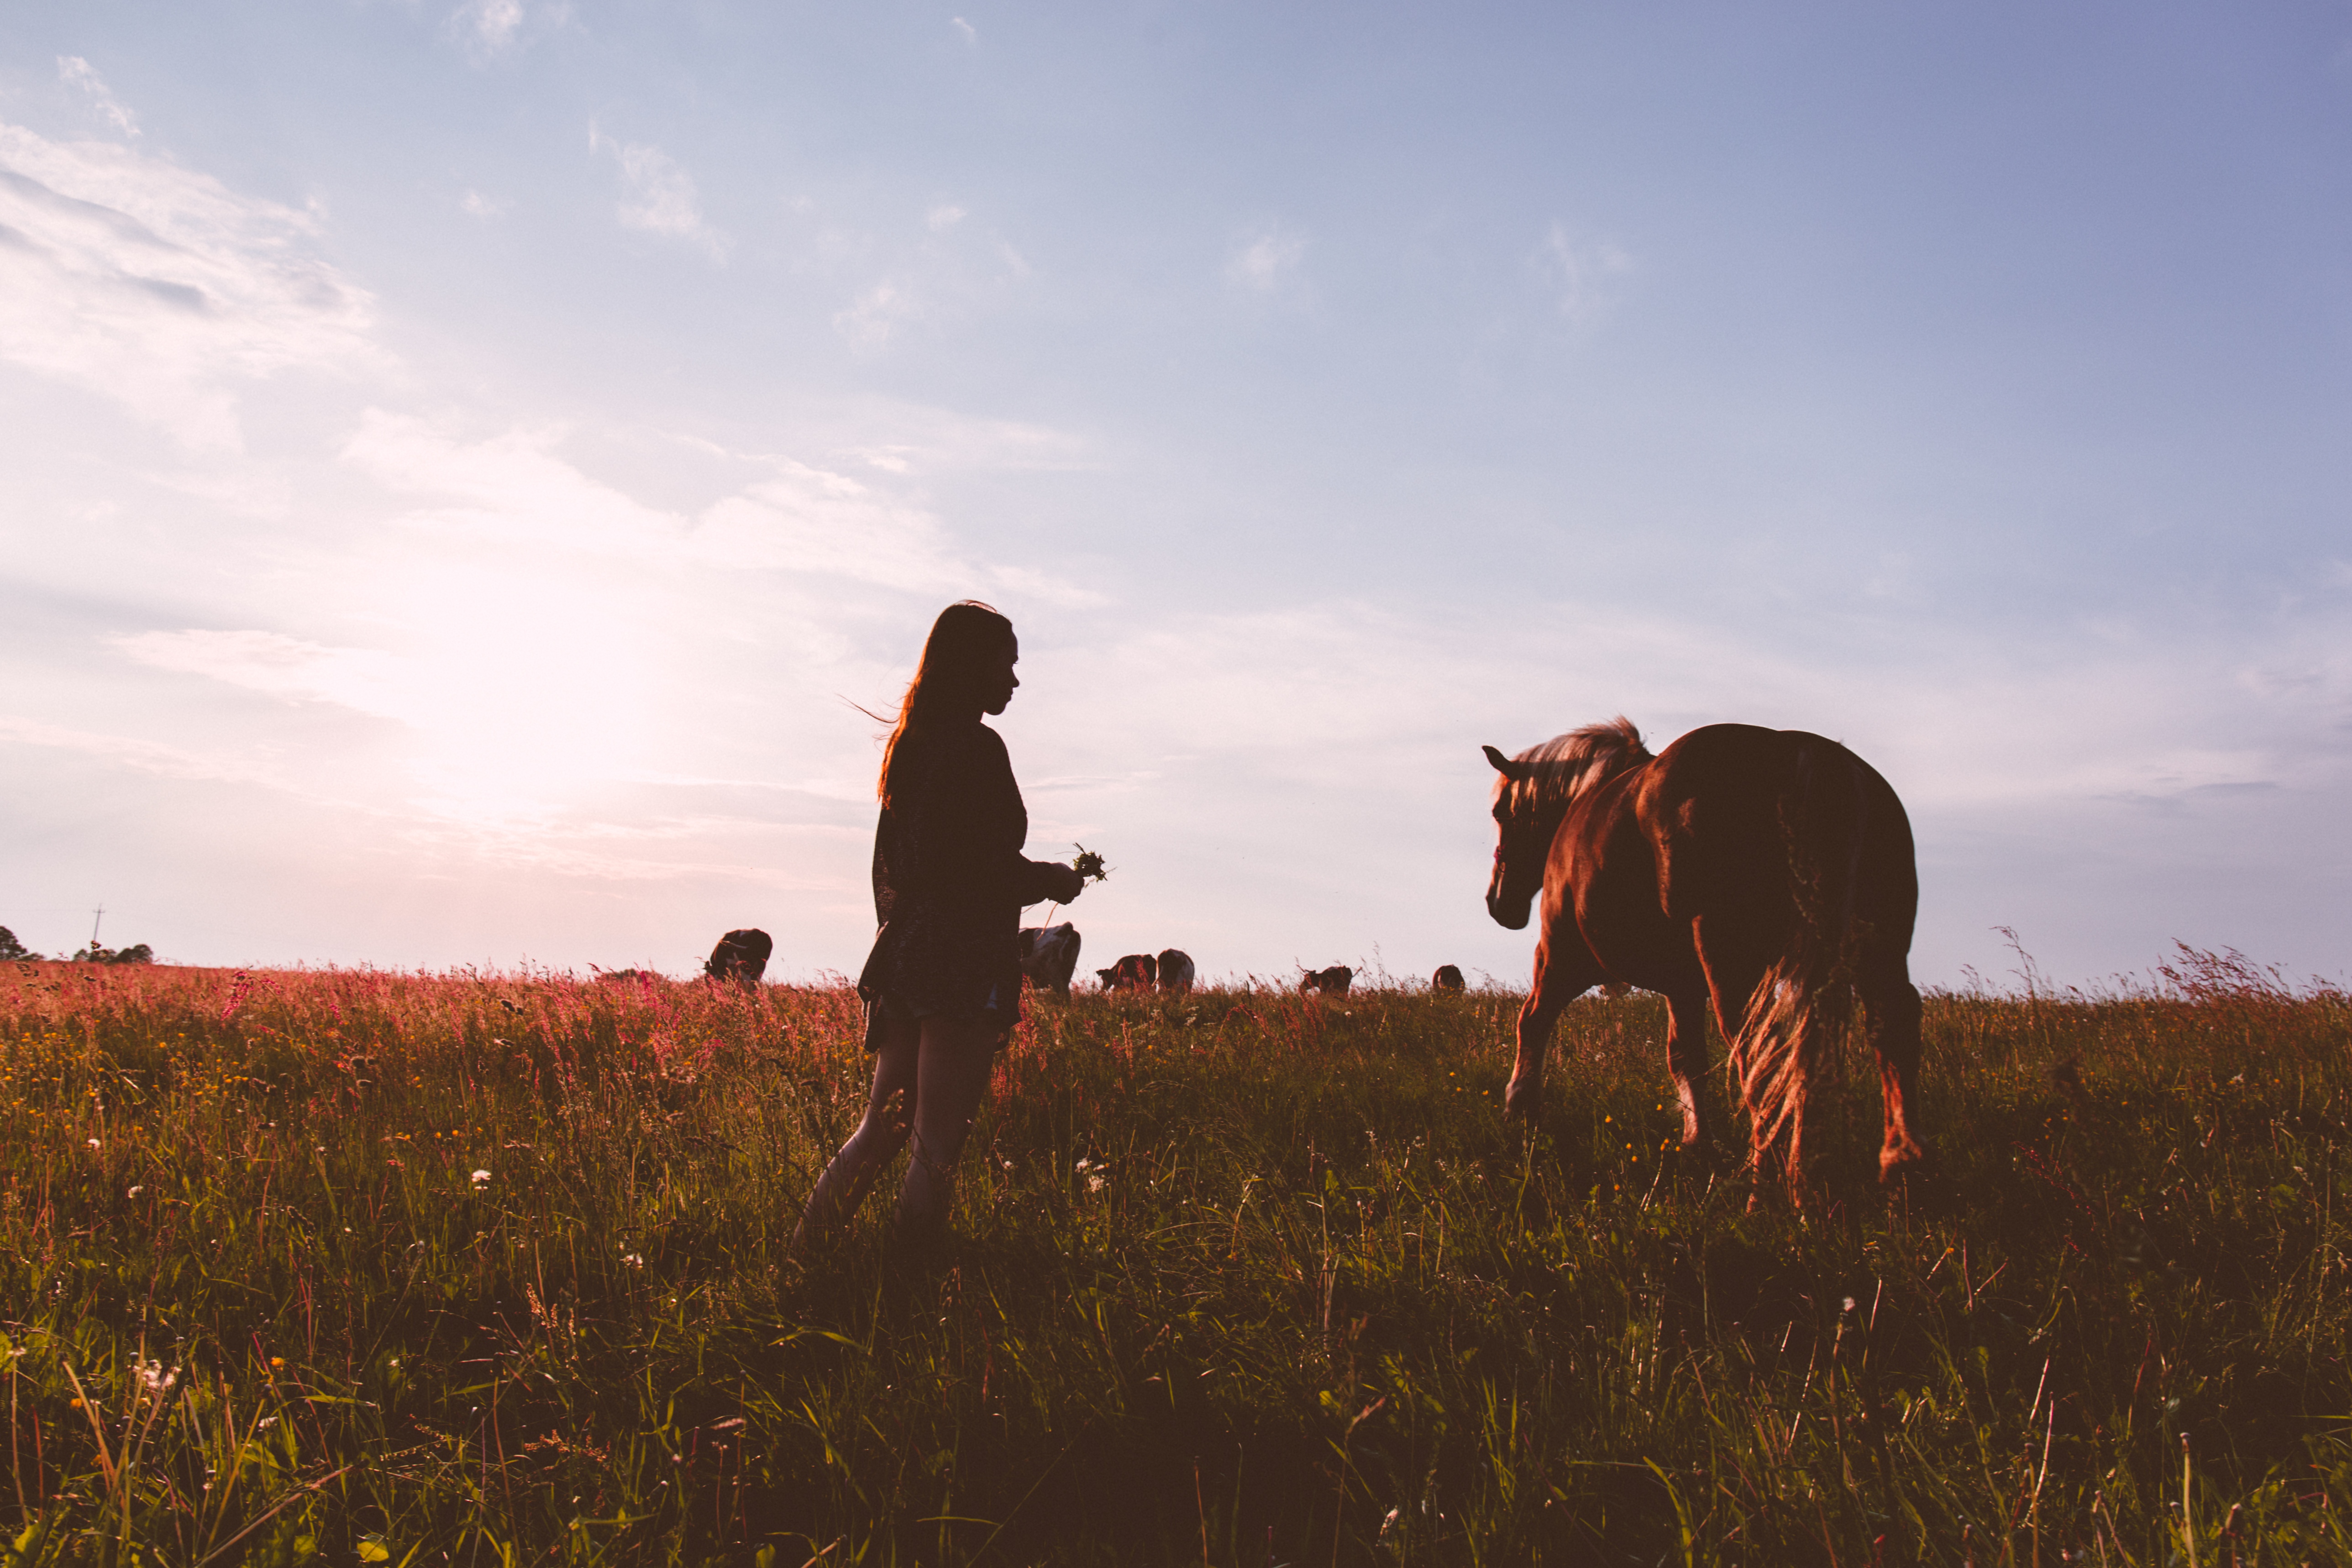
sky, pasture, grassland, grass, meadow, prairie, field, sunlight, morning, bovine, evening, rural area, ecoregion, cloud, farm, landscape, horizon, photography, sunset, livestock, ranch, horse, plain, grazing, fawn, sunrise, savanna, happy, hill, steppe, dusk